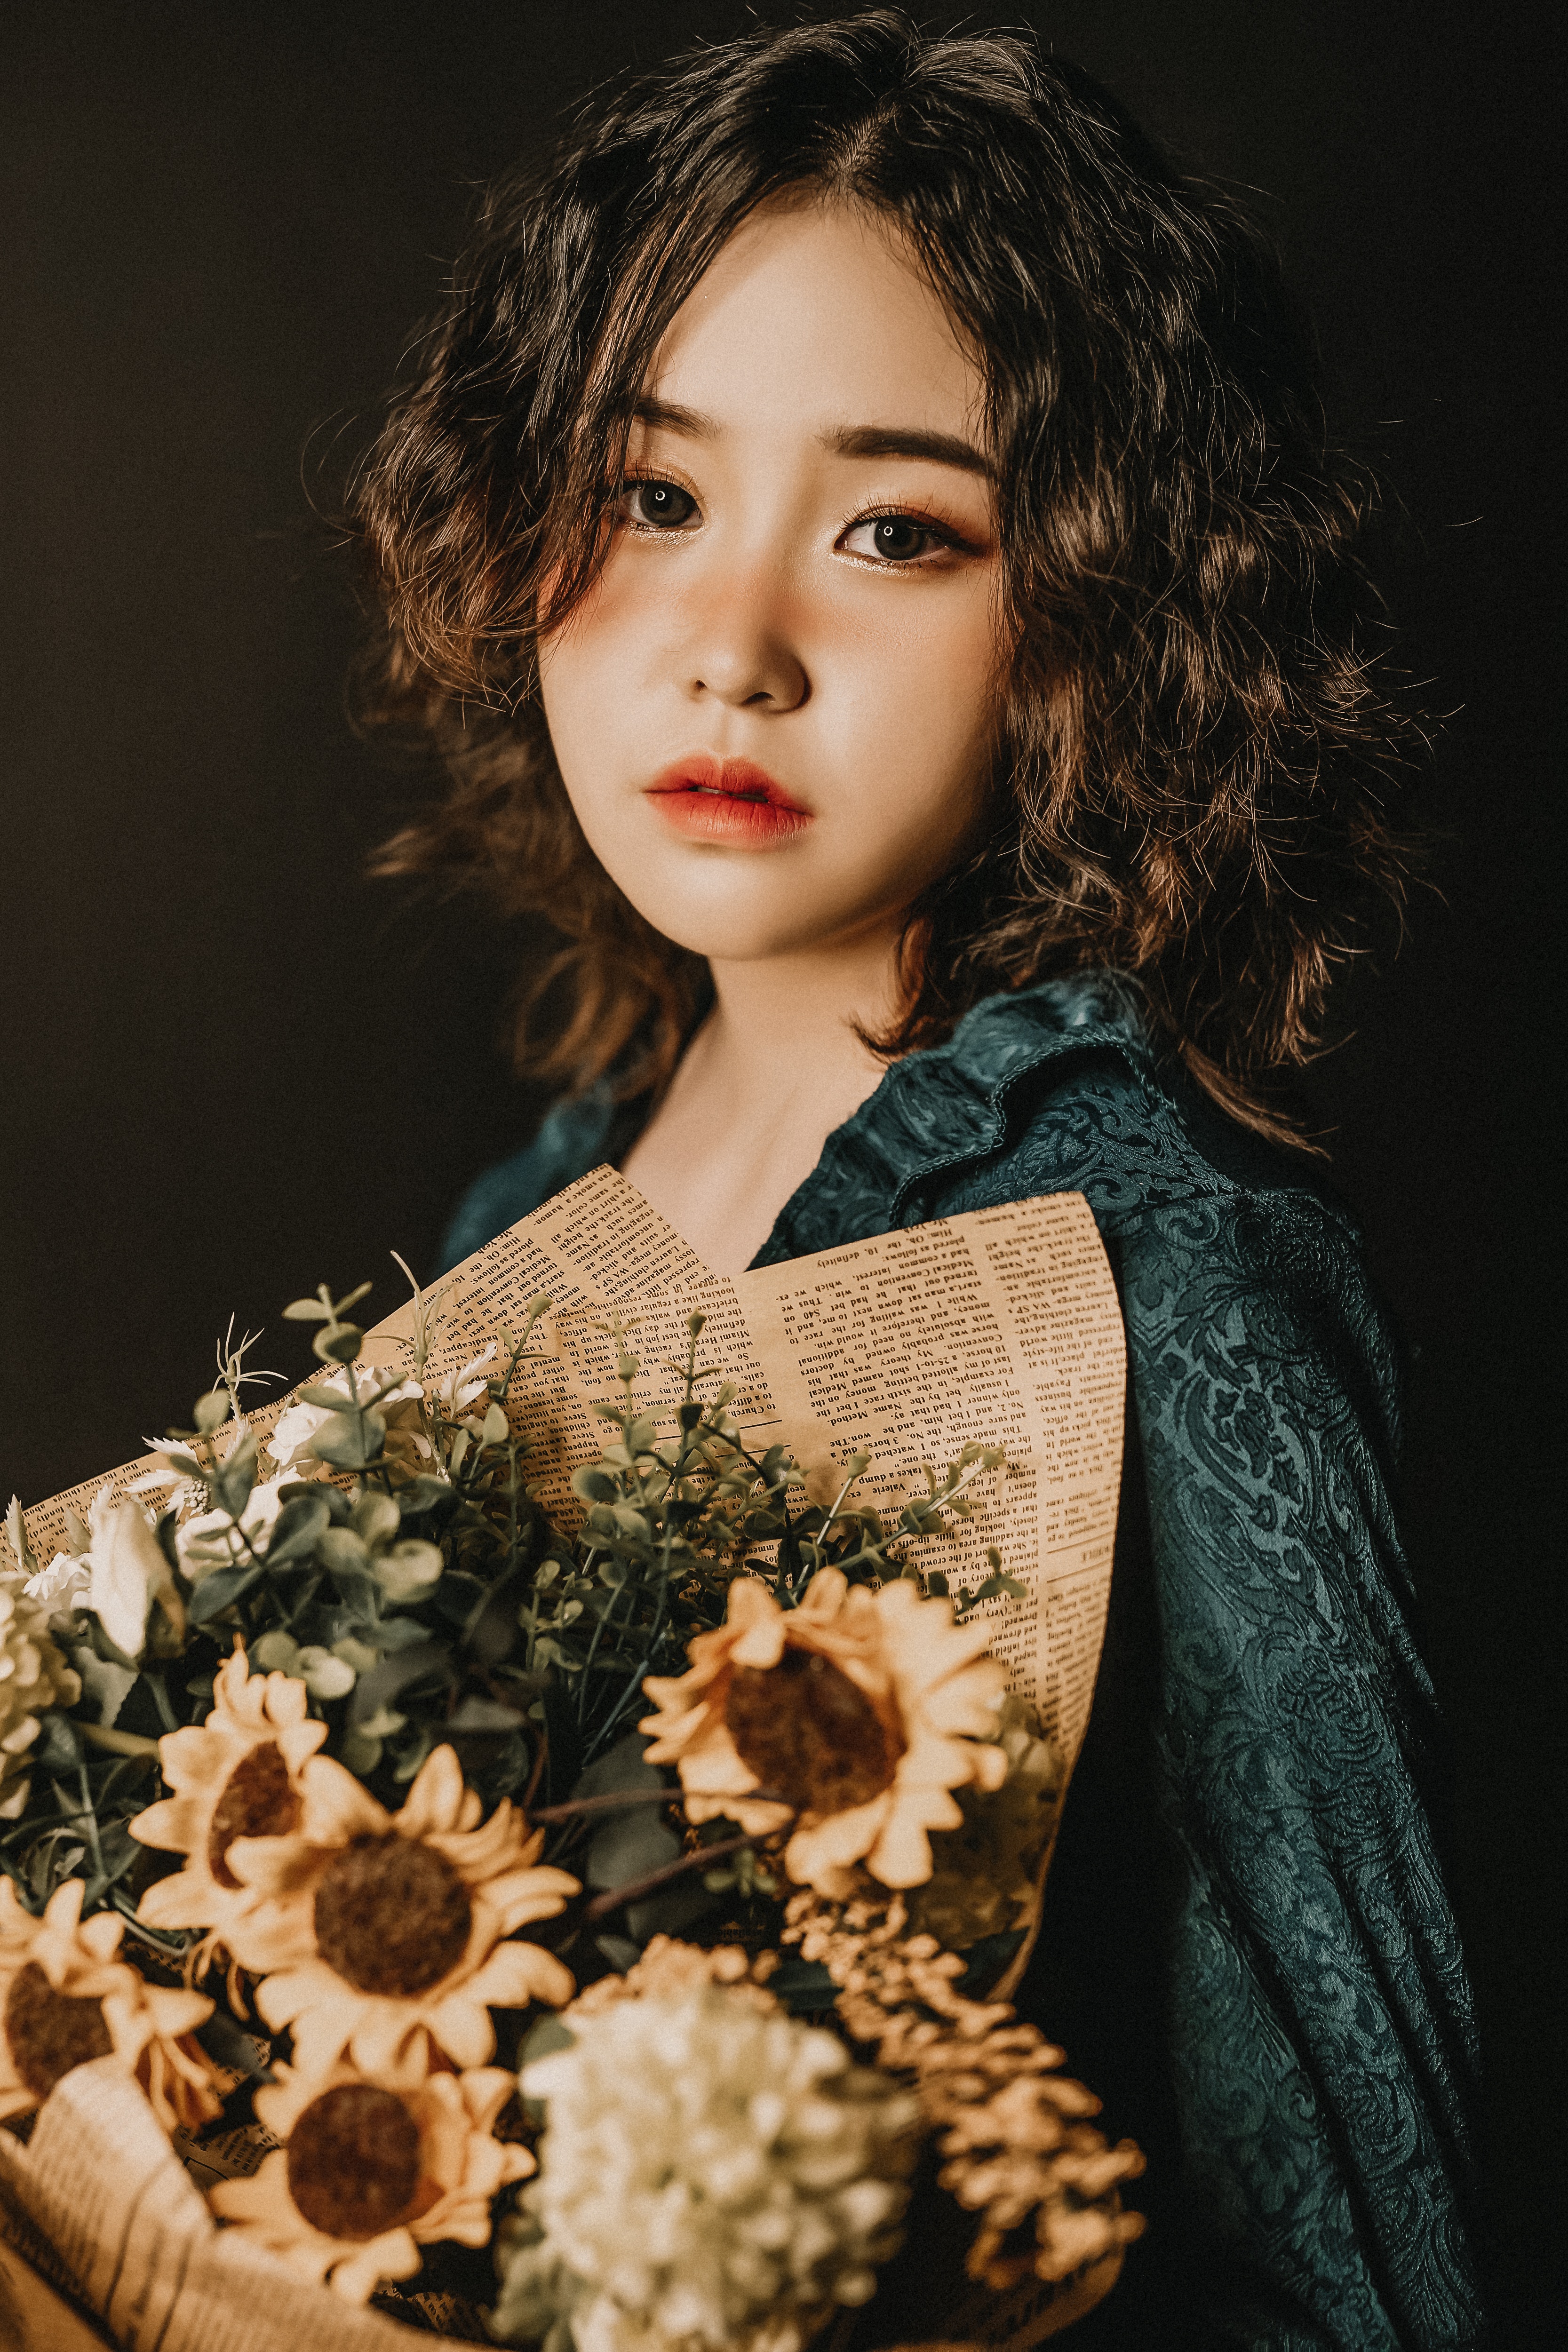
woman, plant, eye, dress, flower, eyelash, flash photography, toy, doll, petal, fashion design, formal wear, flower arranging, rose, event, gown, art, day dress, bouquet, fashion accessory, fashion model, pattern, vintage clothing, brown hair, peach, floral design, cut flowers, floristry, cocktail dress, haute couture, portrait photography, rose family, portrait, flowering plant, child, photo shoot, hair accessory